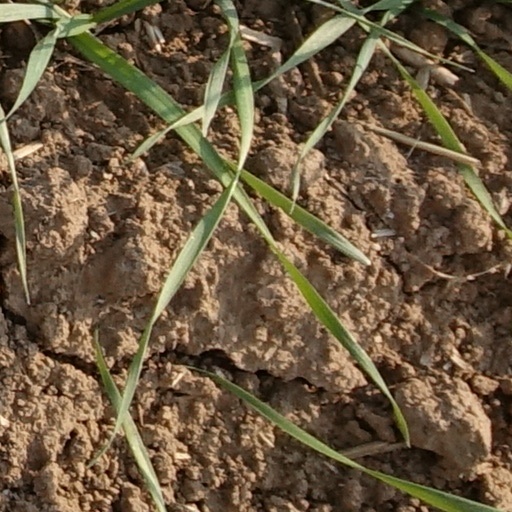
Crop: wheat